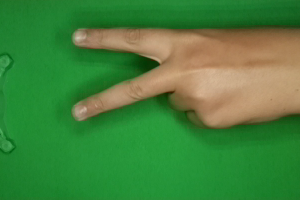
Label: scissors